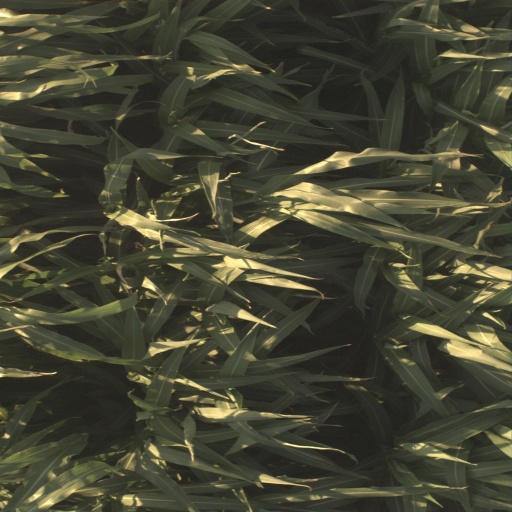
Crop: sorghum